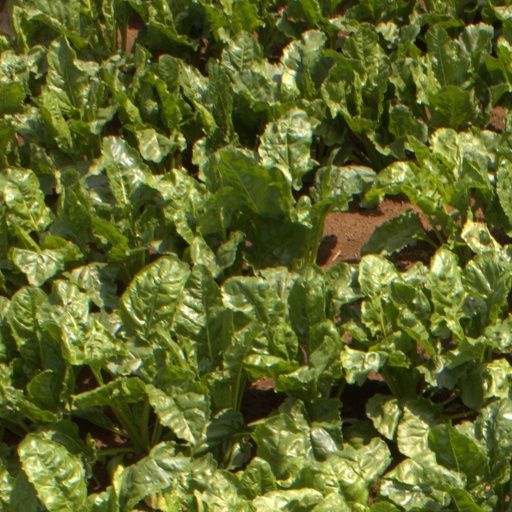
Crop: sugar beet